John Glenn

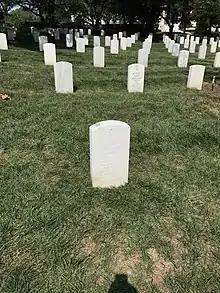
Glenn's headstone at Arlington National Cemetery

Glenn died on December 8, 2016, at the OSU Wexner Medical Center; he was 95 years old. No cause of death was disclosed. After his death, his body lay in state at the Ohio Statehouse. There was a memorial service at Mershon Auditorium at Ohio State University. Another memorial service was performed at Kennedy Space Center near the Heroes and Legends building. His body was interred at Arlington National Cemetery on April 6, 2017. At the time of his death, Glenn was the last surviving member of the Mercury Seven.